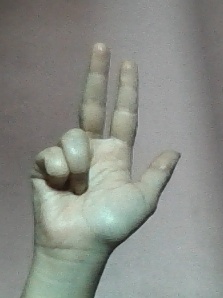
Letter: al